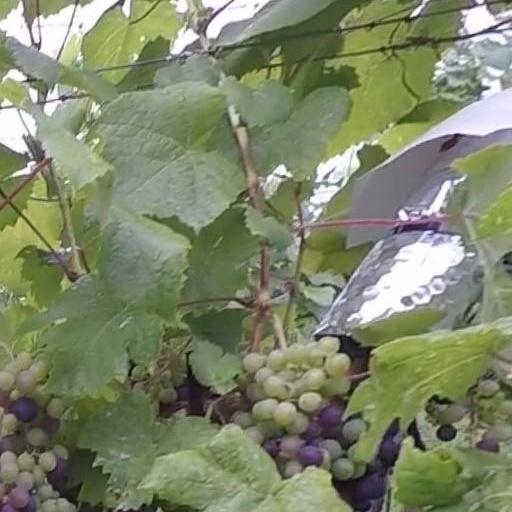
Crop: grape